Yokosuka Naval District

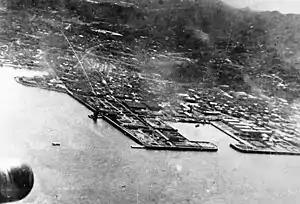
Yokosuka Naval HQ in April 1942

The location of Yokosuka at the entrance to strategic Tokyo Bay was recognized of critical importance by the Tokugawa shogunate and early Meiji government. In 1866, the Tokugawa shogunate government established the "Yokosuka Seisakusho", a military arsenal and naval base, with the help of foreign engineers, including the French naval architect Léonce Verny. The new facility was intended to produce modern, western-style warships and equipment for the Tokugawa navy. After the Boshin War and the Meiji Restoration, the new Meiji government took over control of the facility in 1871, renaming it the "Yokosuka Zosenjo" (Yokosuka Shipyards). In August 1876, the Imperial Japanese Navy was organized into eastern and a western strategic zones, with the eastern zone based at Yokosuka, and the western zone based at Nagasaki. However, for ease of communications with naval headquarters in Tokyo, the Tōkai Naval District was relocated to Yokohama in September 1876.